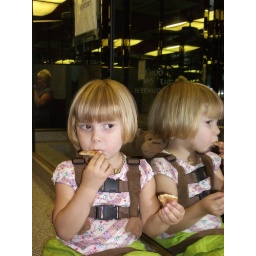
Shai eating pizza and checking herself out in the mirror